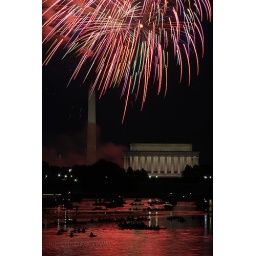
taken from arlington, VA. Lincoln memorial, monument and capital building in view.